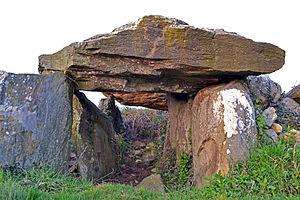
Dolmen de Boutouiller à Saint-Pol-de-Léon.
Cet article présente une liste de sites mégalithiques du Finistère, en France.